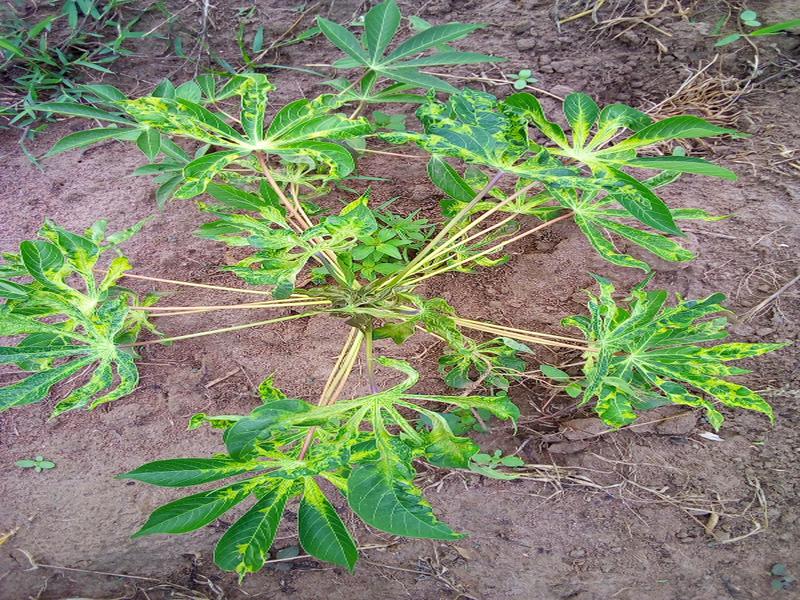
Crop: cassava
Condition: mosaic_disease